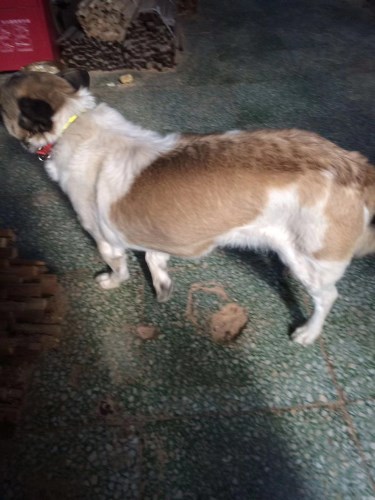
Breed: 3336-n000121-chinese_rural_dog